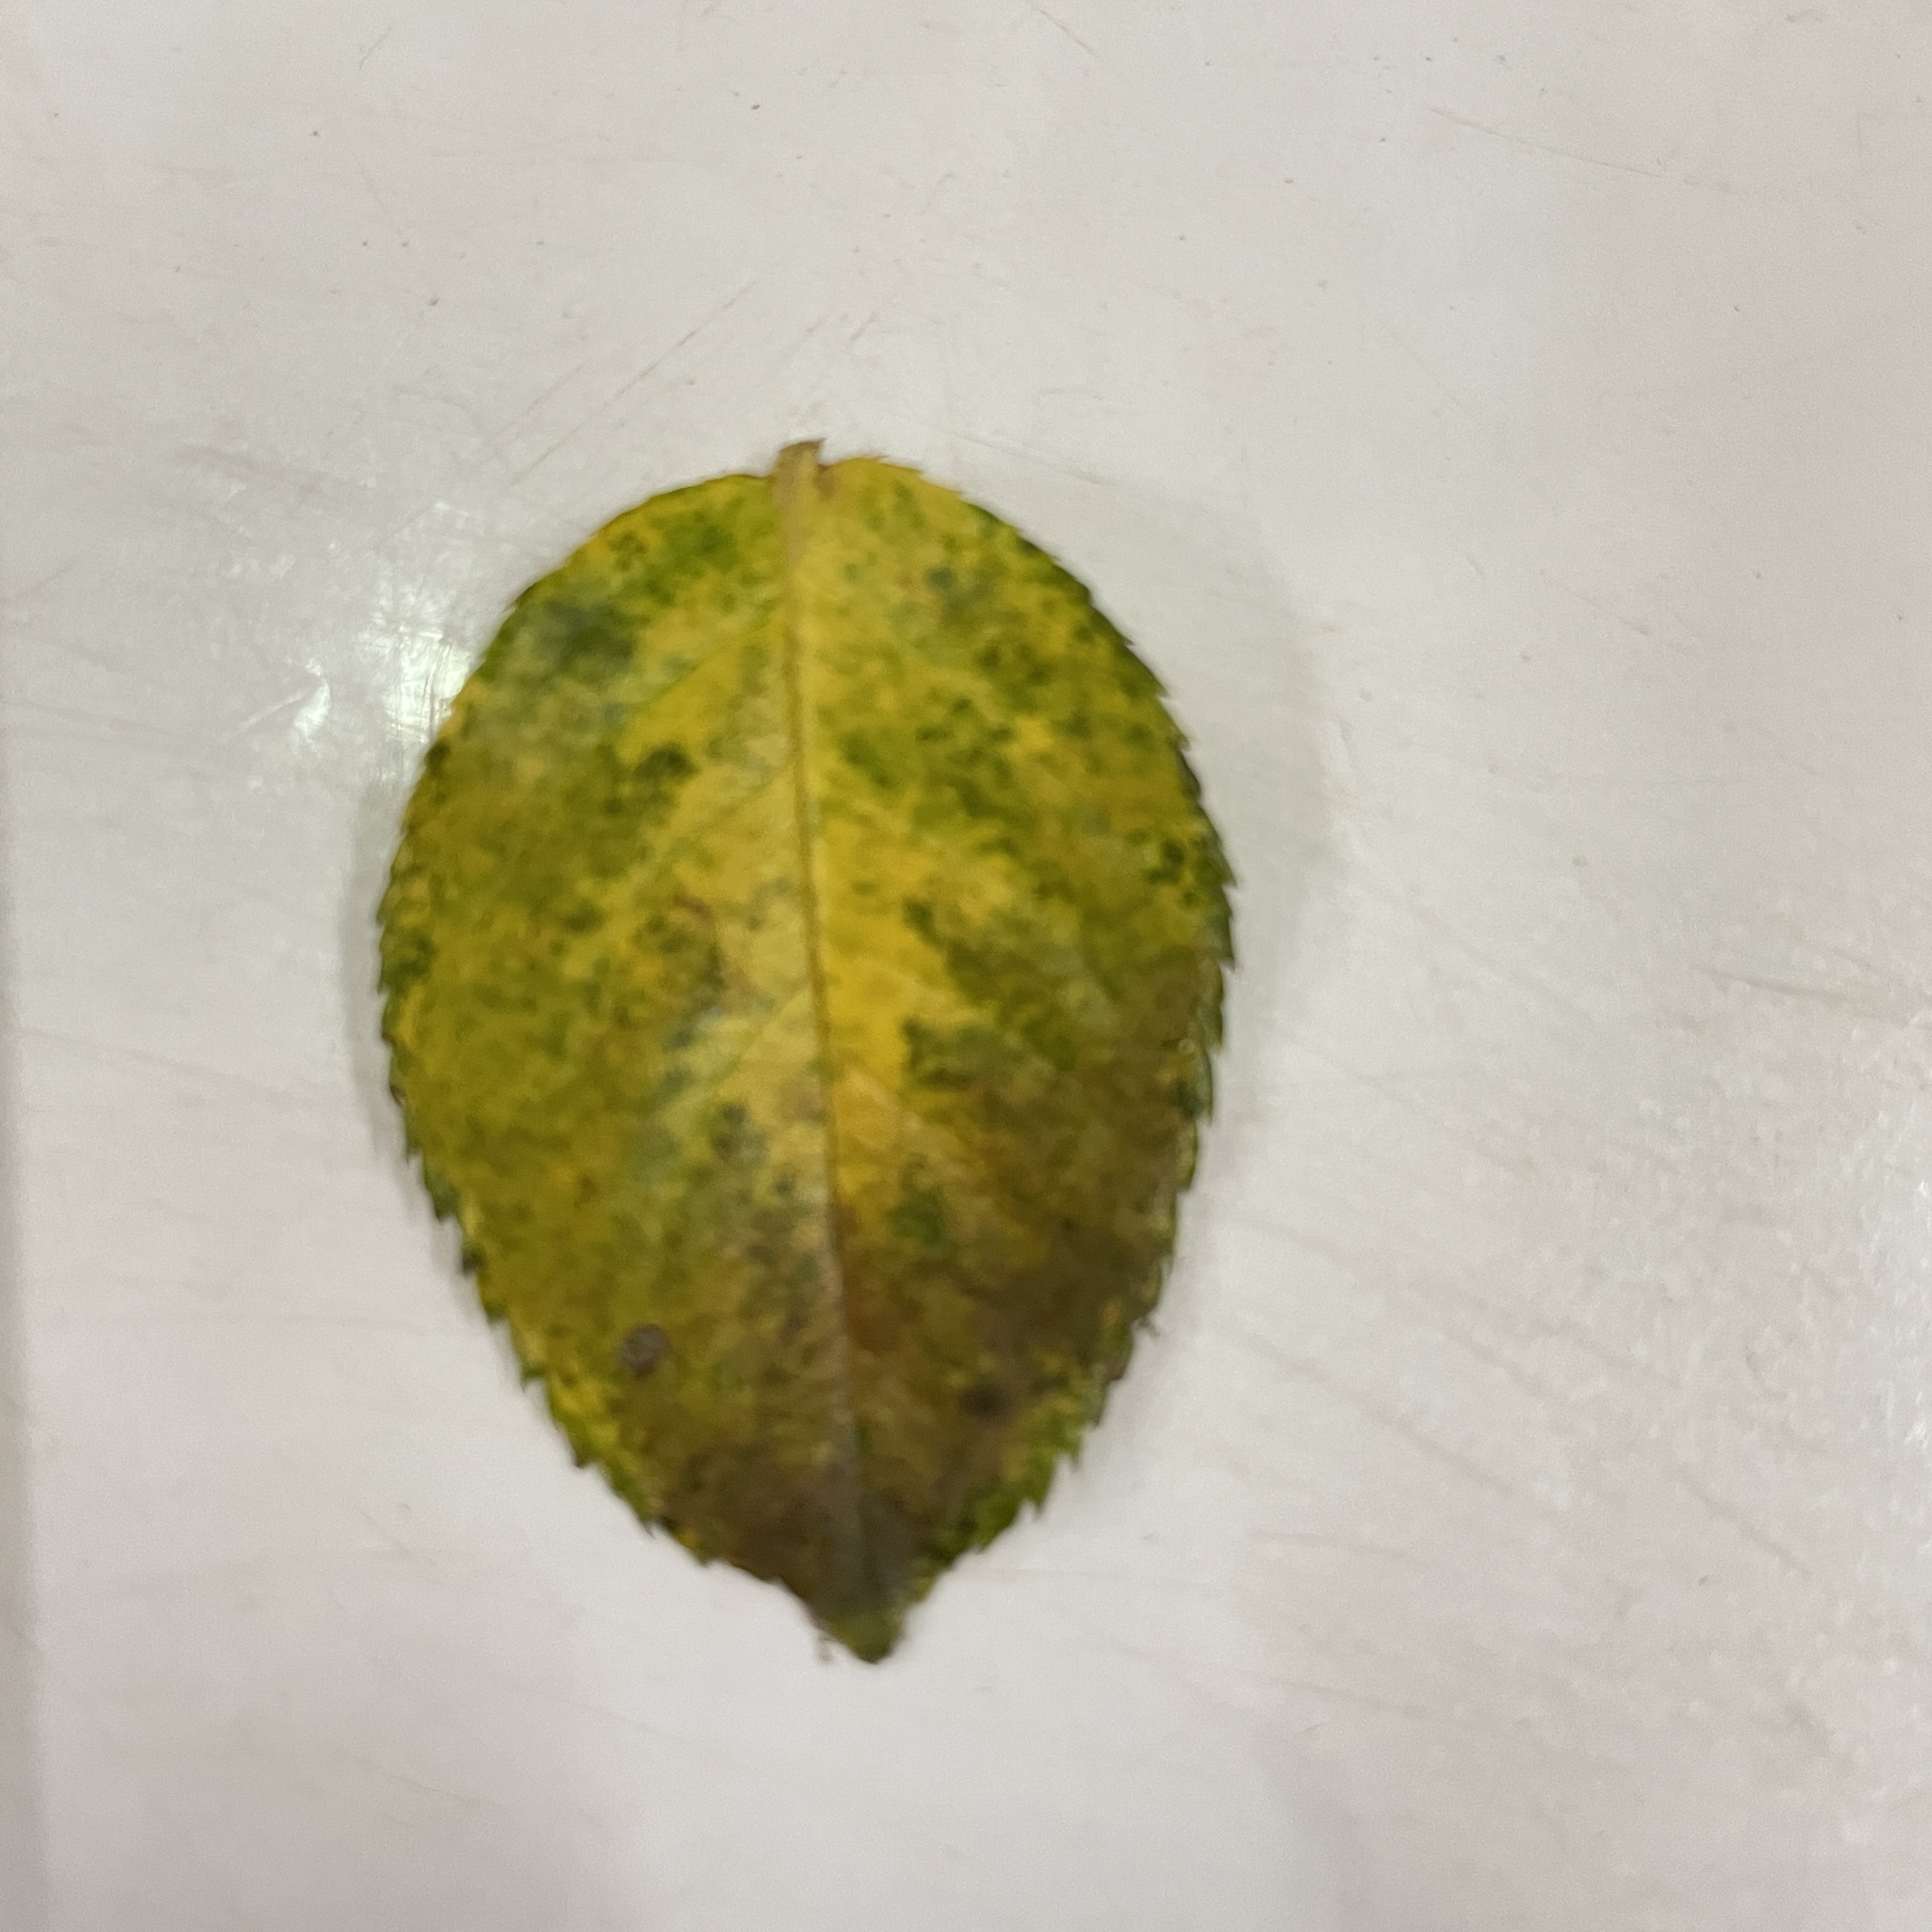
Label: Black Spot